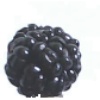
Label: Mulberry 1